Terry Funk

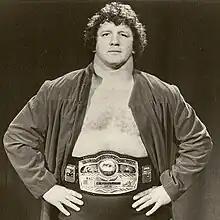
Funk as NWA World Heavyweight Champion in 1976

Terrance Dee Funk (June 30, 1944 – August 23, 2023) was an American professional wrestler and actor. Widely considered one of the most influential